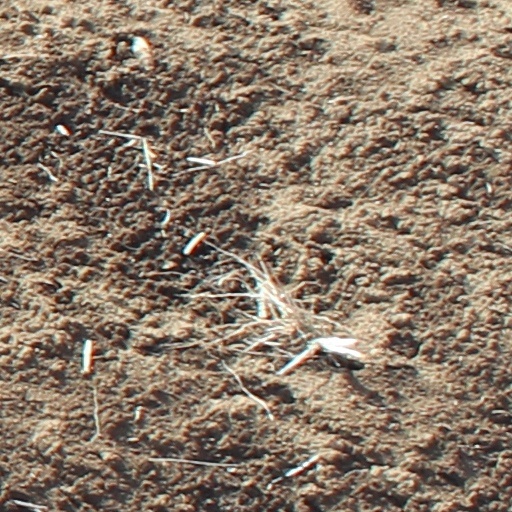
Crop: wheat